Kripparrian

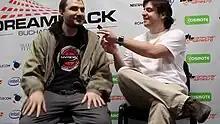
Morosan (left) in an interview at DreamHack Bucharest 2015

Octavian Morosan (born June 30, 1987) better known by his online username Kripparrian, is a Romanian-Canadian Twitch streamer, YouTuber and video game personality. He is known for his achievements on "Diablo III", "World of Warcraft", and "Hearthstone", as well as winning the "Favorite Hearthstone Stream" and Most "Engaged" Viewers categories, and coming second in the "Highest Stream View Average" category at the Blizzard Stream Awards in 2014. In June 2017 he achieved over one million followers on Twitch and as of October 2024, he has over 1.5 million followers.